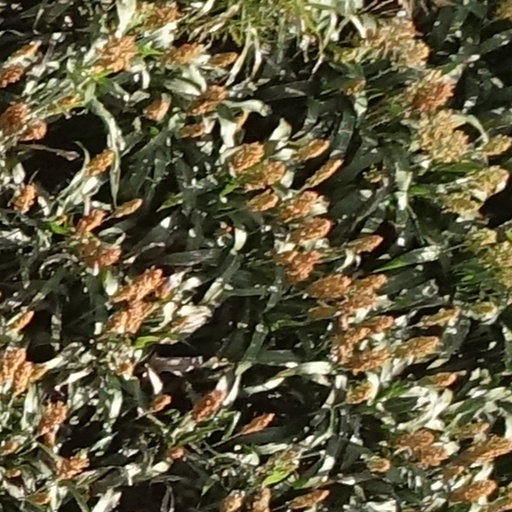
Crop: sorghum